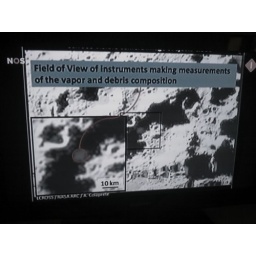
De ontdekking van ijs op de bodem van een maankrater door LCROSS in het NOS-acht uurjournaal.